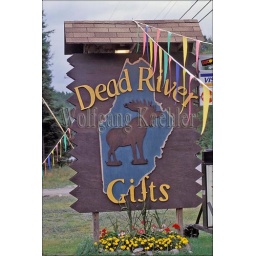
Usa, maine, near stratton dead river gift shop sign with moose